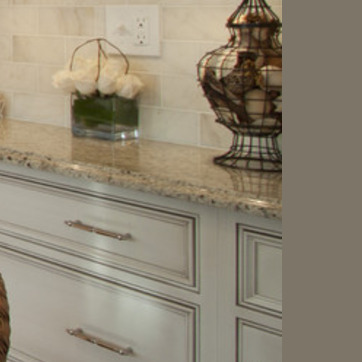
Material: polishedstone